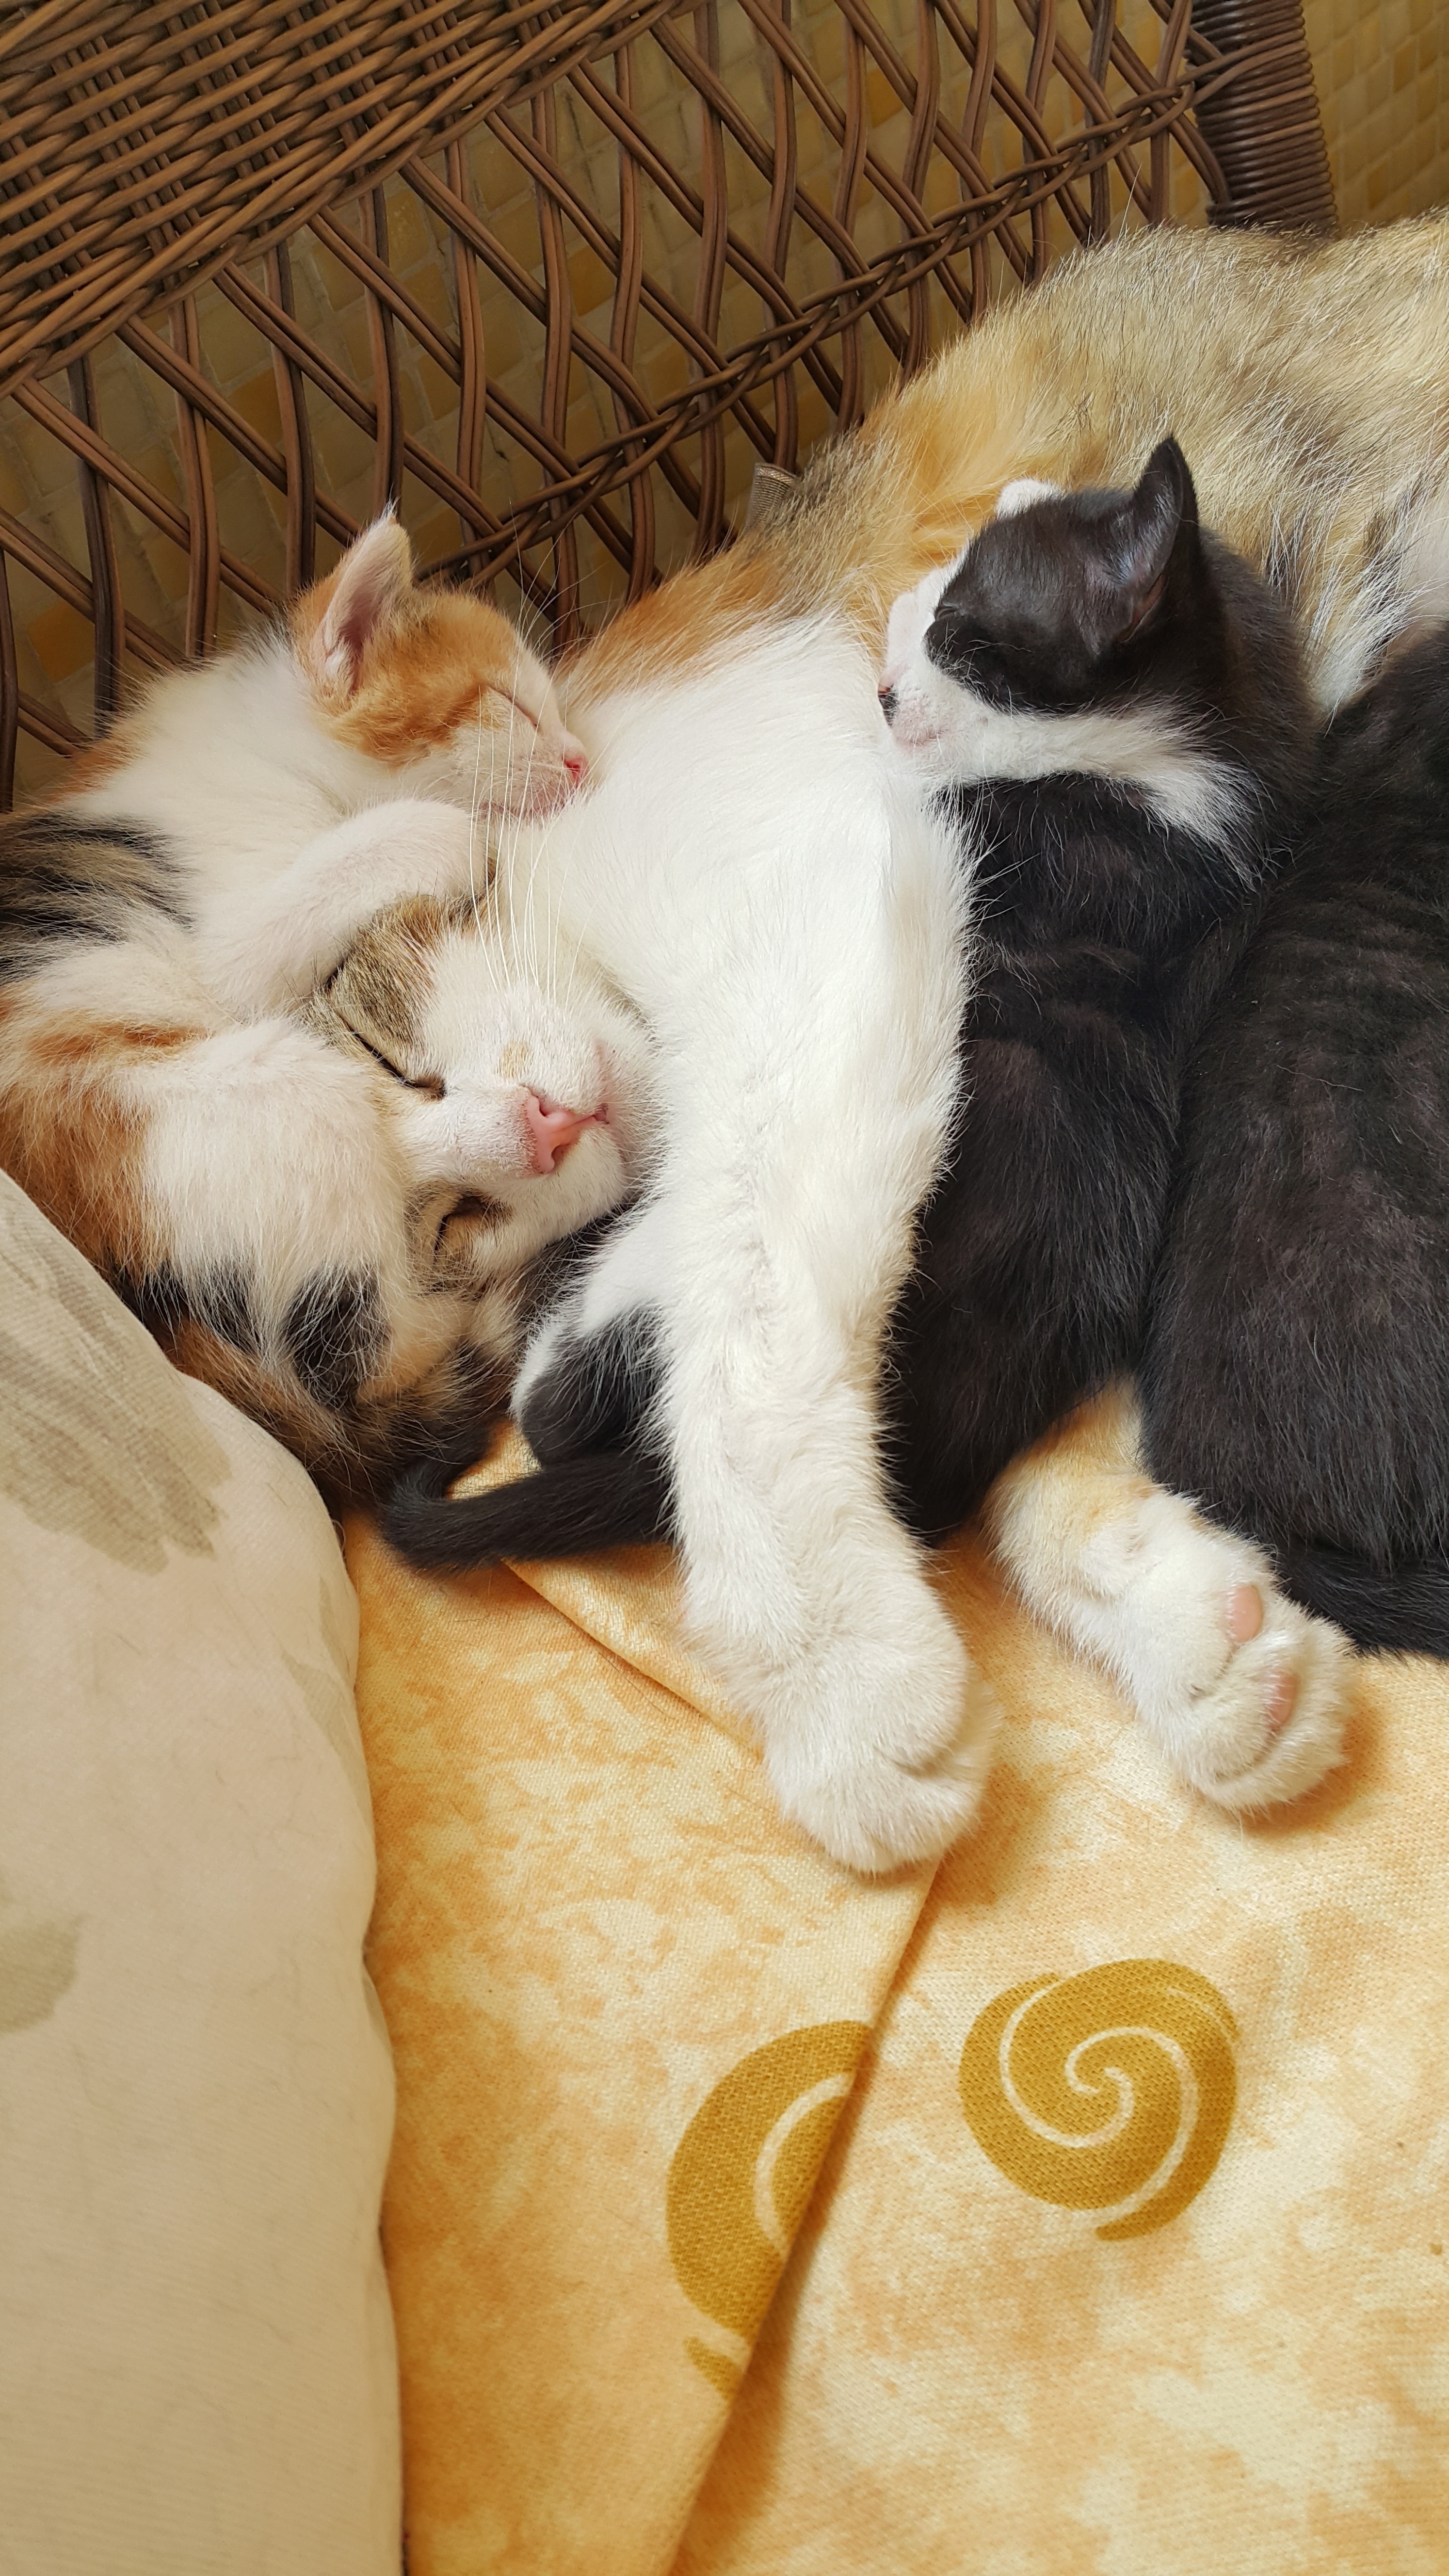
animal, kitten, cat, mammal, baby, nap, family, nose, whiskers, vertebrate, small to medium sized cats, cat like mammal